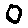
Label: 0